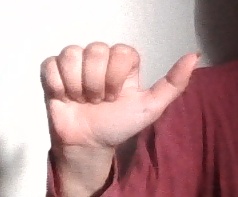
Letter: dhad